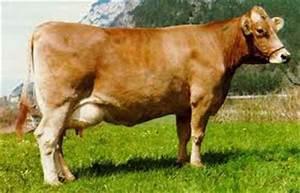
cow